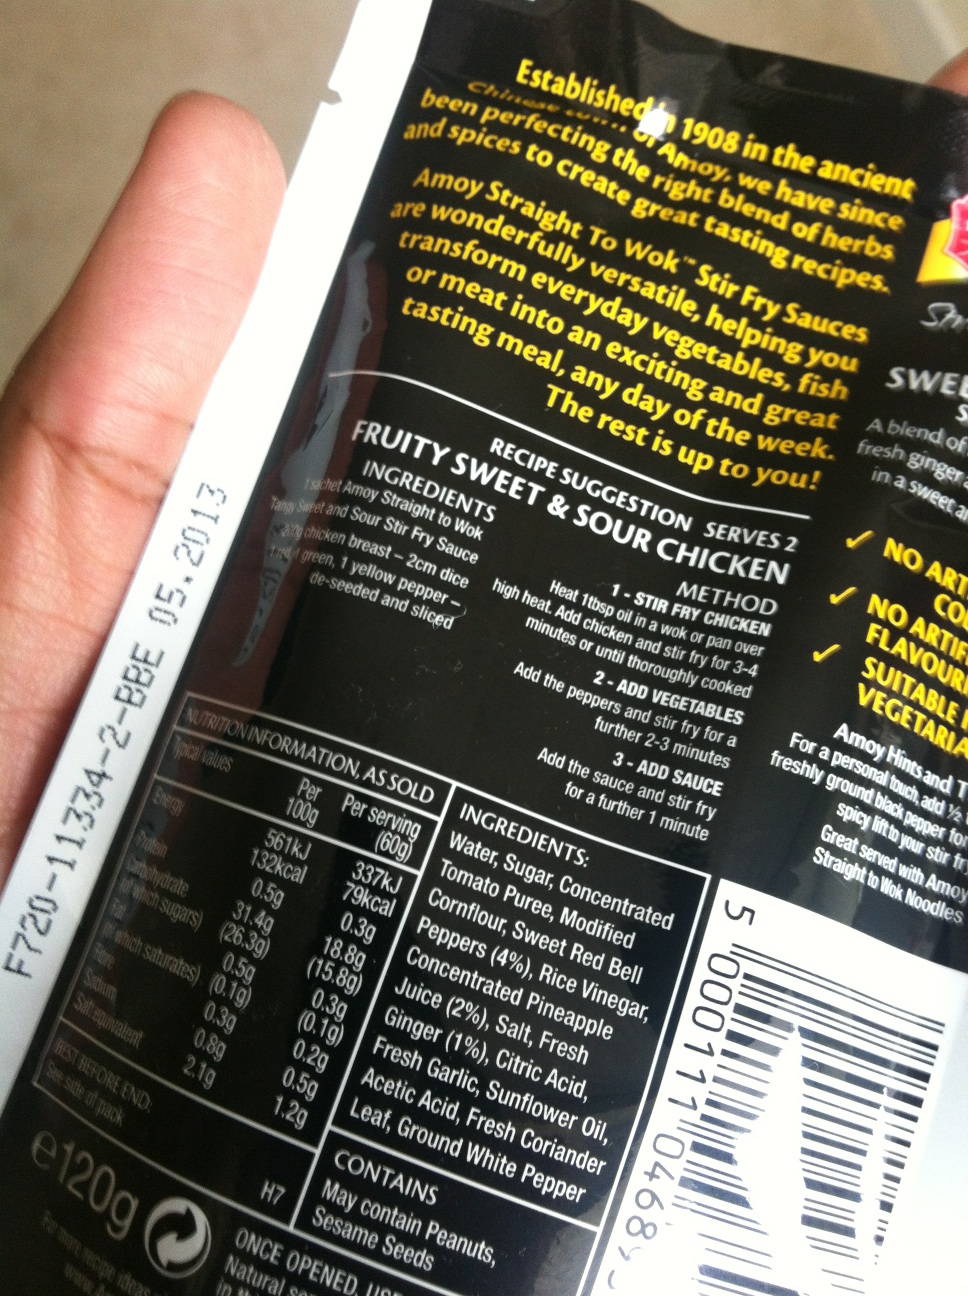Question: Hello there, if you could the ingredients on this package could you tell me what the salt or sodium level is? Thanks.
Answer: unanswerable